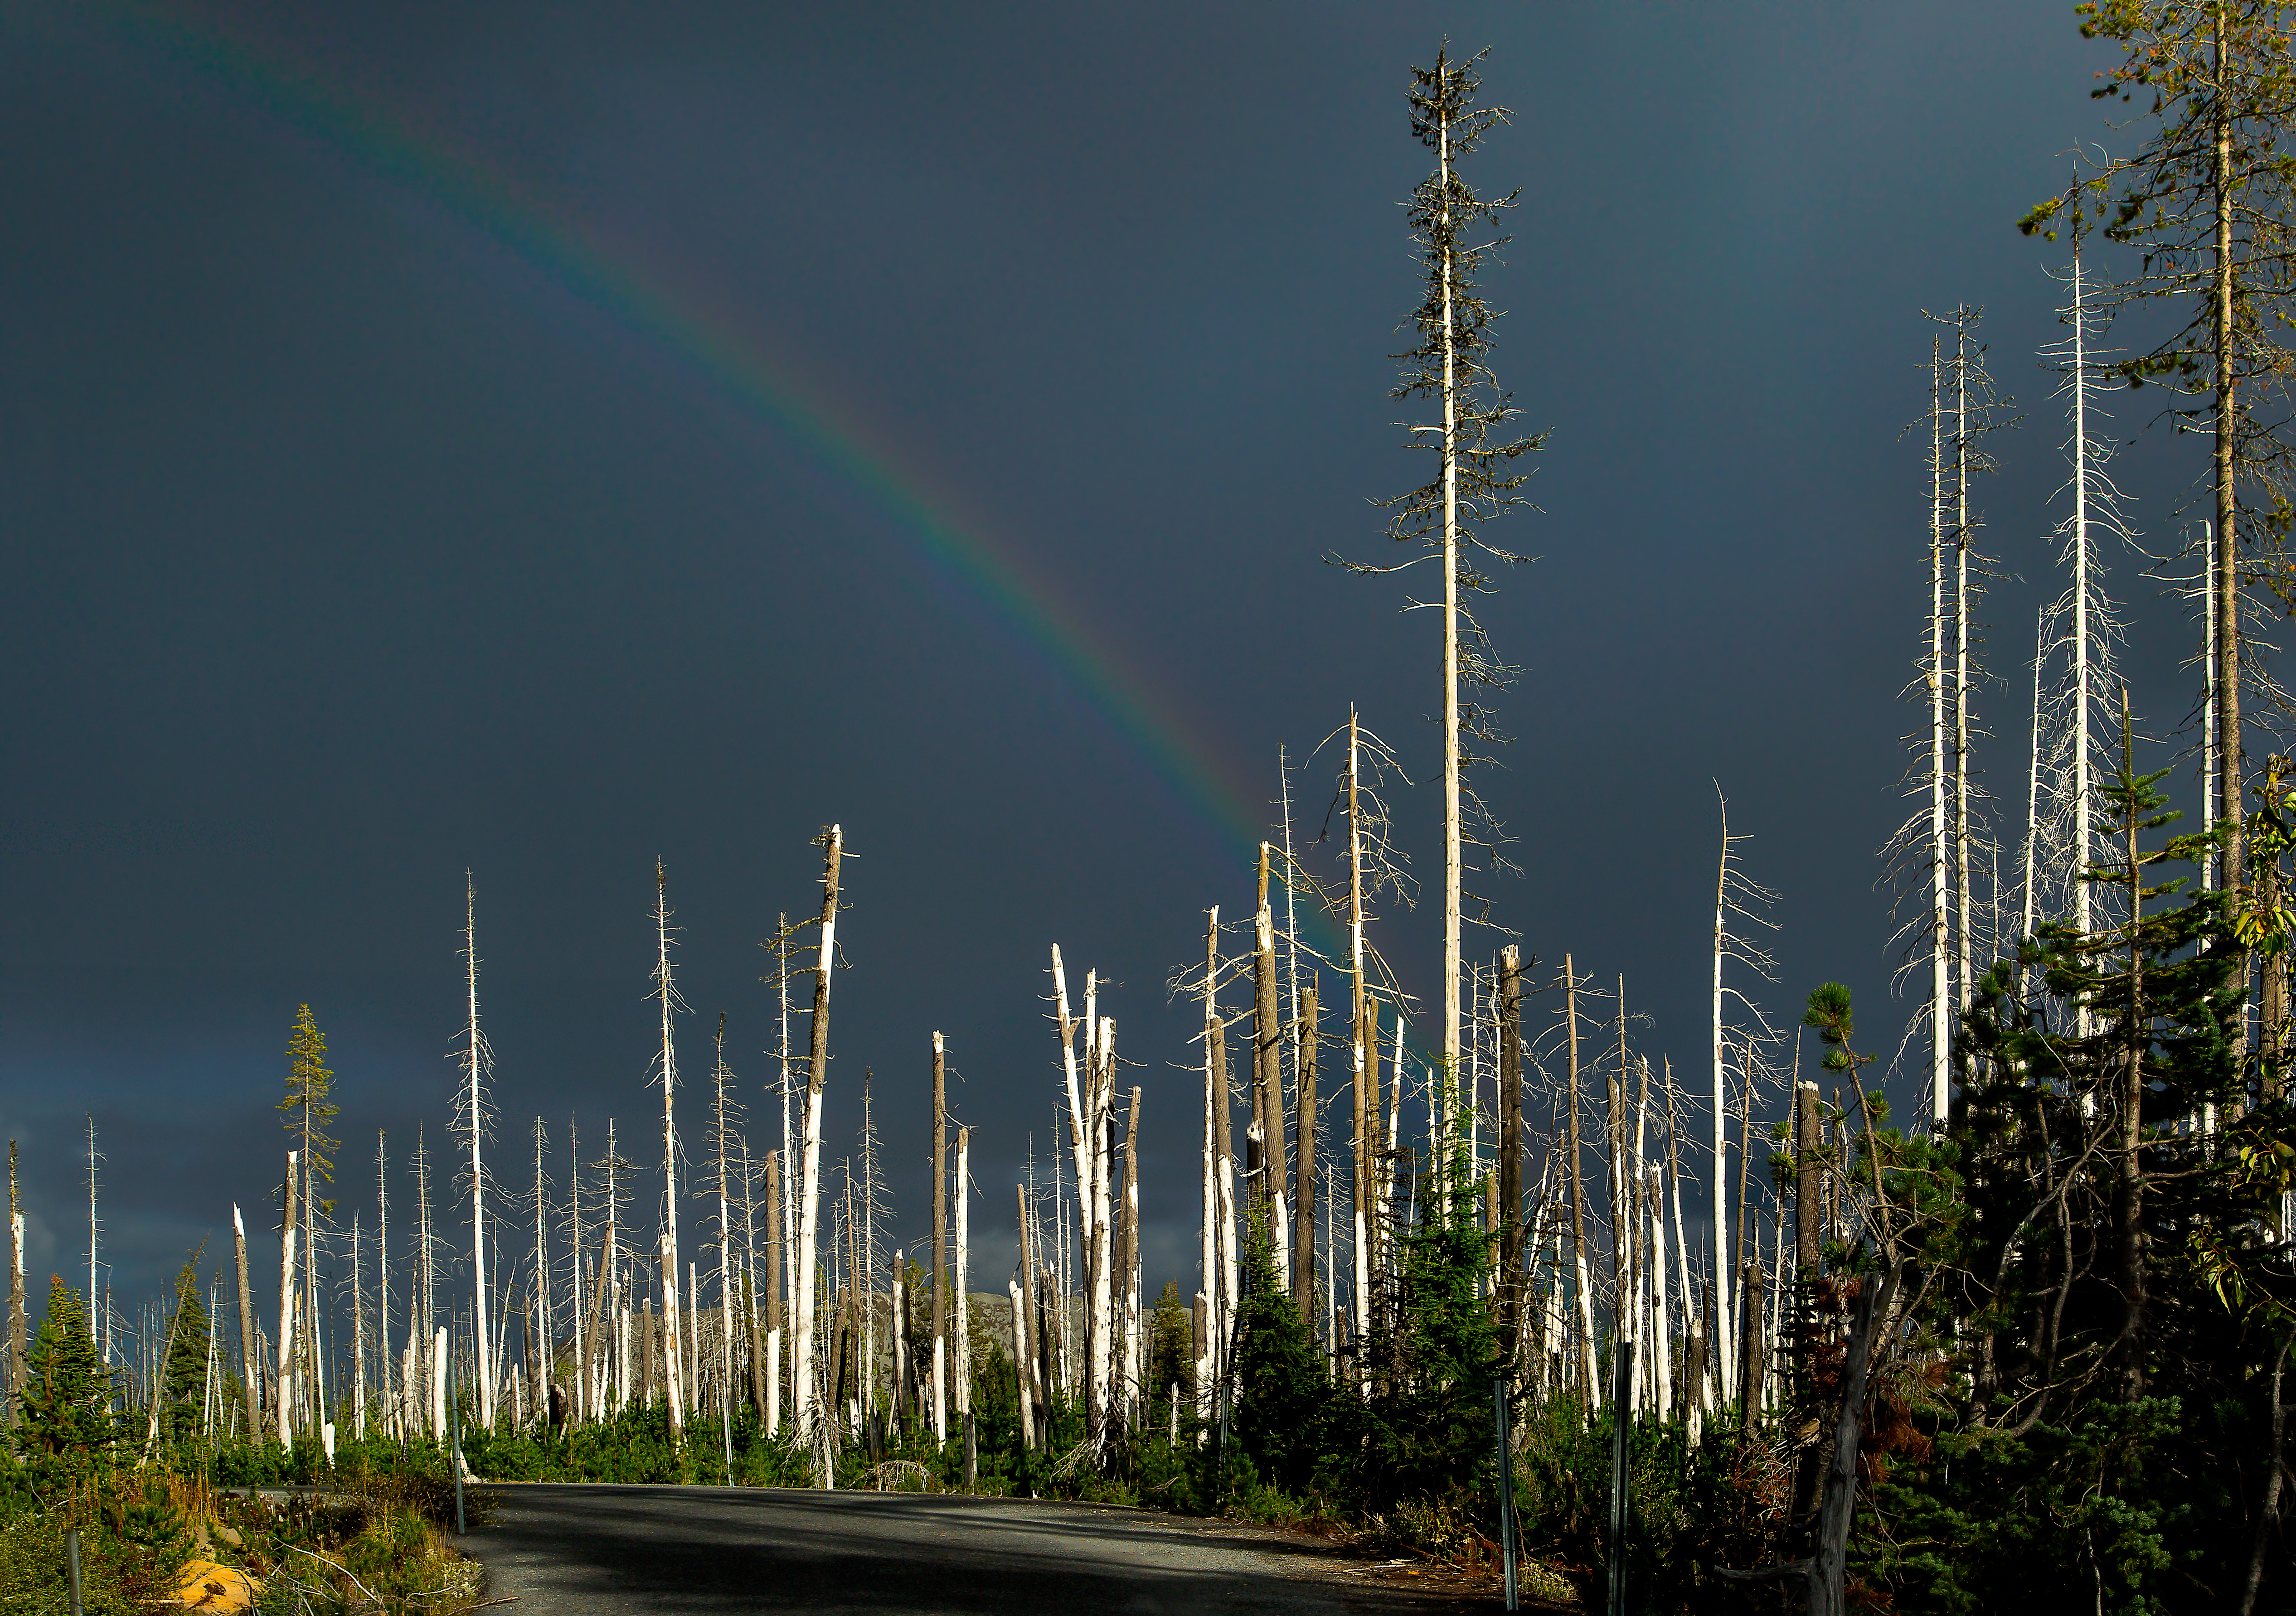
landscape, tree, nature, horizon, light, sky, night, sunlight, skyscraper, cityscape, dusk, reflection, tower, storm, dead, trees, clouds, rainbow, cascades, oregon, centraloregon, msh0914, wildfire, meteorological phenomenon, santiampass, msh091413, atmosphere of earth